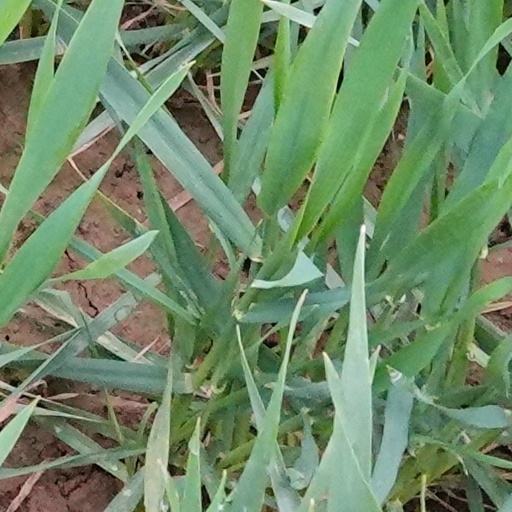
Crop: wheat